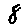
Label: 8